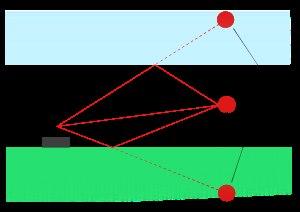
Le radar est un système qui utilise les ondes électromagnétiques pour détecter la présence et déterminer la position ainsi que la vitesse d'objets tels que les avions, les bateaux, ou la pluie. Les ondes envoyées par l'émetteur sont réfléchies par la cible, et les signaux de retour sont captés et analysés par le récepteur, souvent situé au même endroit que l'émetteur. La distance est obtenue grâce au temps aller/retour du signal, la direction grâce à la position angulaire de l'antenne où le signal de retour a été capté et la vitesse avec le décalage de fréquence du signal de retour généré selon l'effet Doppler. Il existe également différentes informations trouvées par le rapport entre les retours captées selon des plans de polarisation orthogonaux.
Un artefact, ou artéfact est une erreur de perception ou de mesure d'une grandeur, causée par la technique ou l'outil utilisé.